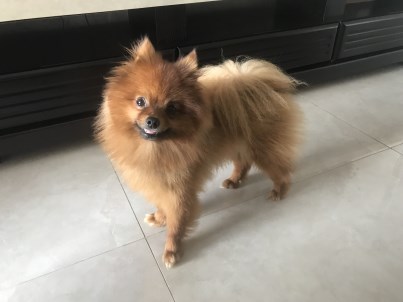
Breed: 1936-n000005-Pomeranian